Shree Thaker Bhojanalay

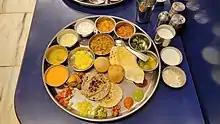
Gujarati Thali At Shree Thaker Bhojanalay

Food critic Meera Sodhi mentions barefoot waiters who coax the patrons to eat more, which she says reminded her of her mother. Kunal Vijaykar characterises the "unlimited thali" meal here as "royal", that includes bottomless glass of buttermilk, an assortment of various types of farsan and other starters, dhoklas in different colours, bhajis made from potato, fenugreek, chilies and more, sweet and hot chutneys, rotlis, rotlas, bhakris and bhakras, puris and puran polis, with vegetable and pulse preparations made from bottle gourd, ivy gourd, cow peas, green gram, both dry and with gravy, spicy, sweet or raw, sweet dal, kadhi, lackho dal rice, pulao khichdi, papad, pickle and a minimum of two sweets. Rahul Akrekar describes the food as simple and honest. The offerings have been called so numerous that one loses count. Another writes that the thali includes "unlimited quantities of farsan, veggies, rotis, pulao, dal, kadhi, buttermilk and creamy shrikhand." Christien Manfield finds the ambience "modest", like that of a "worker's canteen", where "friendly staff insist on constantly refilling plates," and an unmatched choice of bhakris and rotis, with main and side dishes like corn dhokla, aloo rasawala and vegetable pulao. The Penguin Food guide to India tells readers that the place is "tough to find' and the entrance "dingy", but the food good, the early winter thali had undhiyu, a vegetable salad, rice slow cooked with spices, dahi, bhakris of corn and millet, kheer and chaas.